Chakravyuh – An Inspector Virkar Crime Thriller

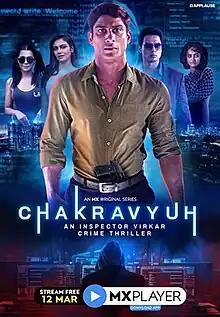
MX Player release poster

Chakravyuh – An Inspector Virkar Crime Thriller is a Hindi-language Indian crime thriller MX Original web series, directed by Sajit Warrier and produced by Applause Entertainment Ltd, Kailash Surendranath, Arti Surendranath and Mayavid Online LLP. The series features Prateik Babbar, Simran Mundi, Ruhi Singh, Ashish Vidyarthi, Shiv Panditt, Gopal Dutt & Asif Basra. The show is based on the story and characters created by Filmmaker/Author Piyush Jha in his third book "Anti-Social Network", from his Inspector Virkar Crime-Thriller book series. The show follows Inspector Virkar who is out to solve a murder case that seems to be linked to cybercrime. The show was made available for streaming on OTT platform MX Player for free from 12 March 2021.